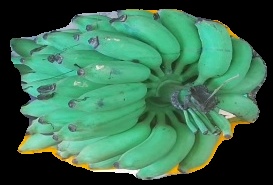
Variety: elakki-bale
Grade: grade2